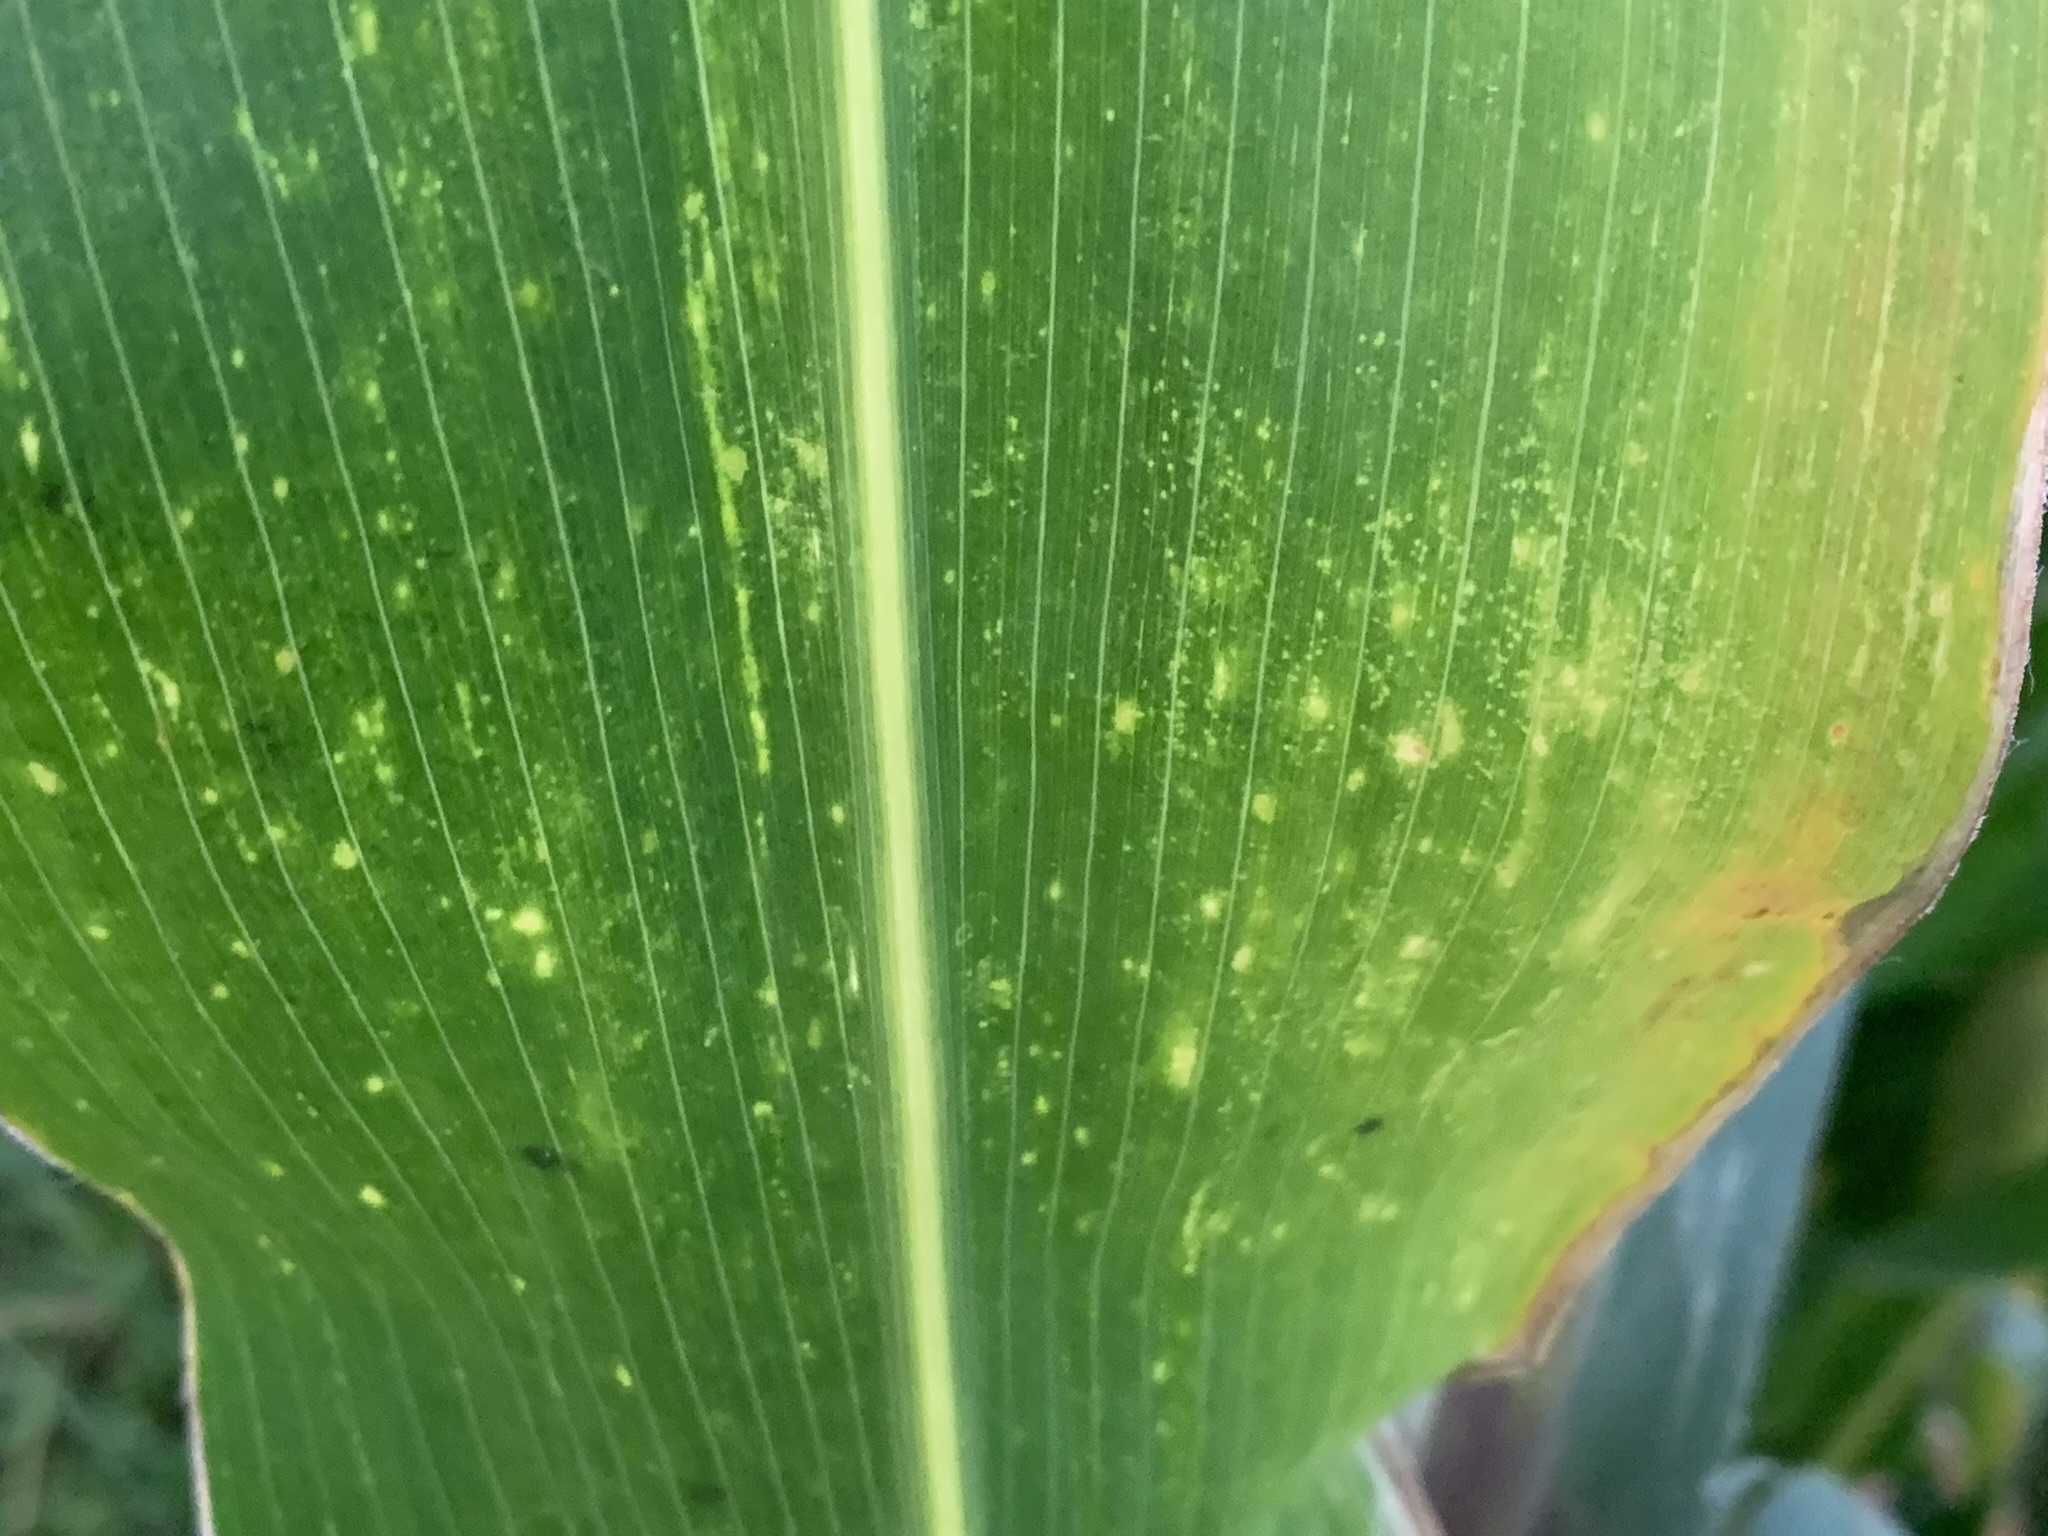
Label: MLN